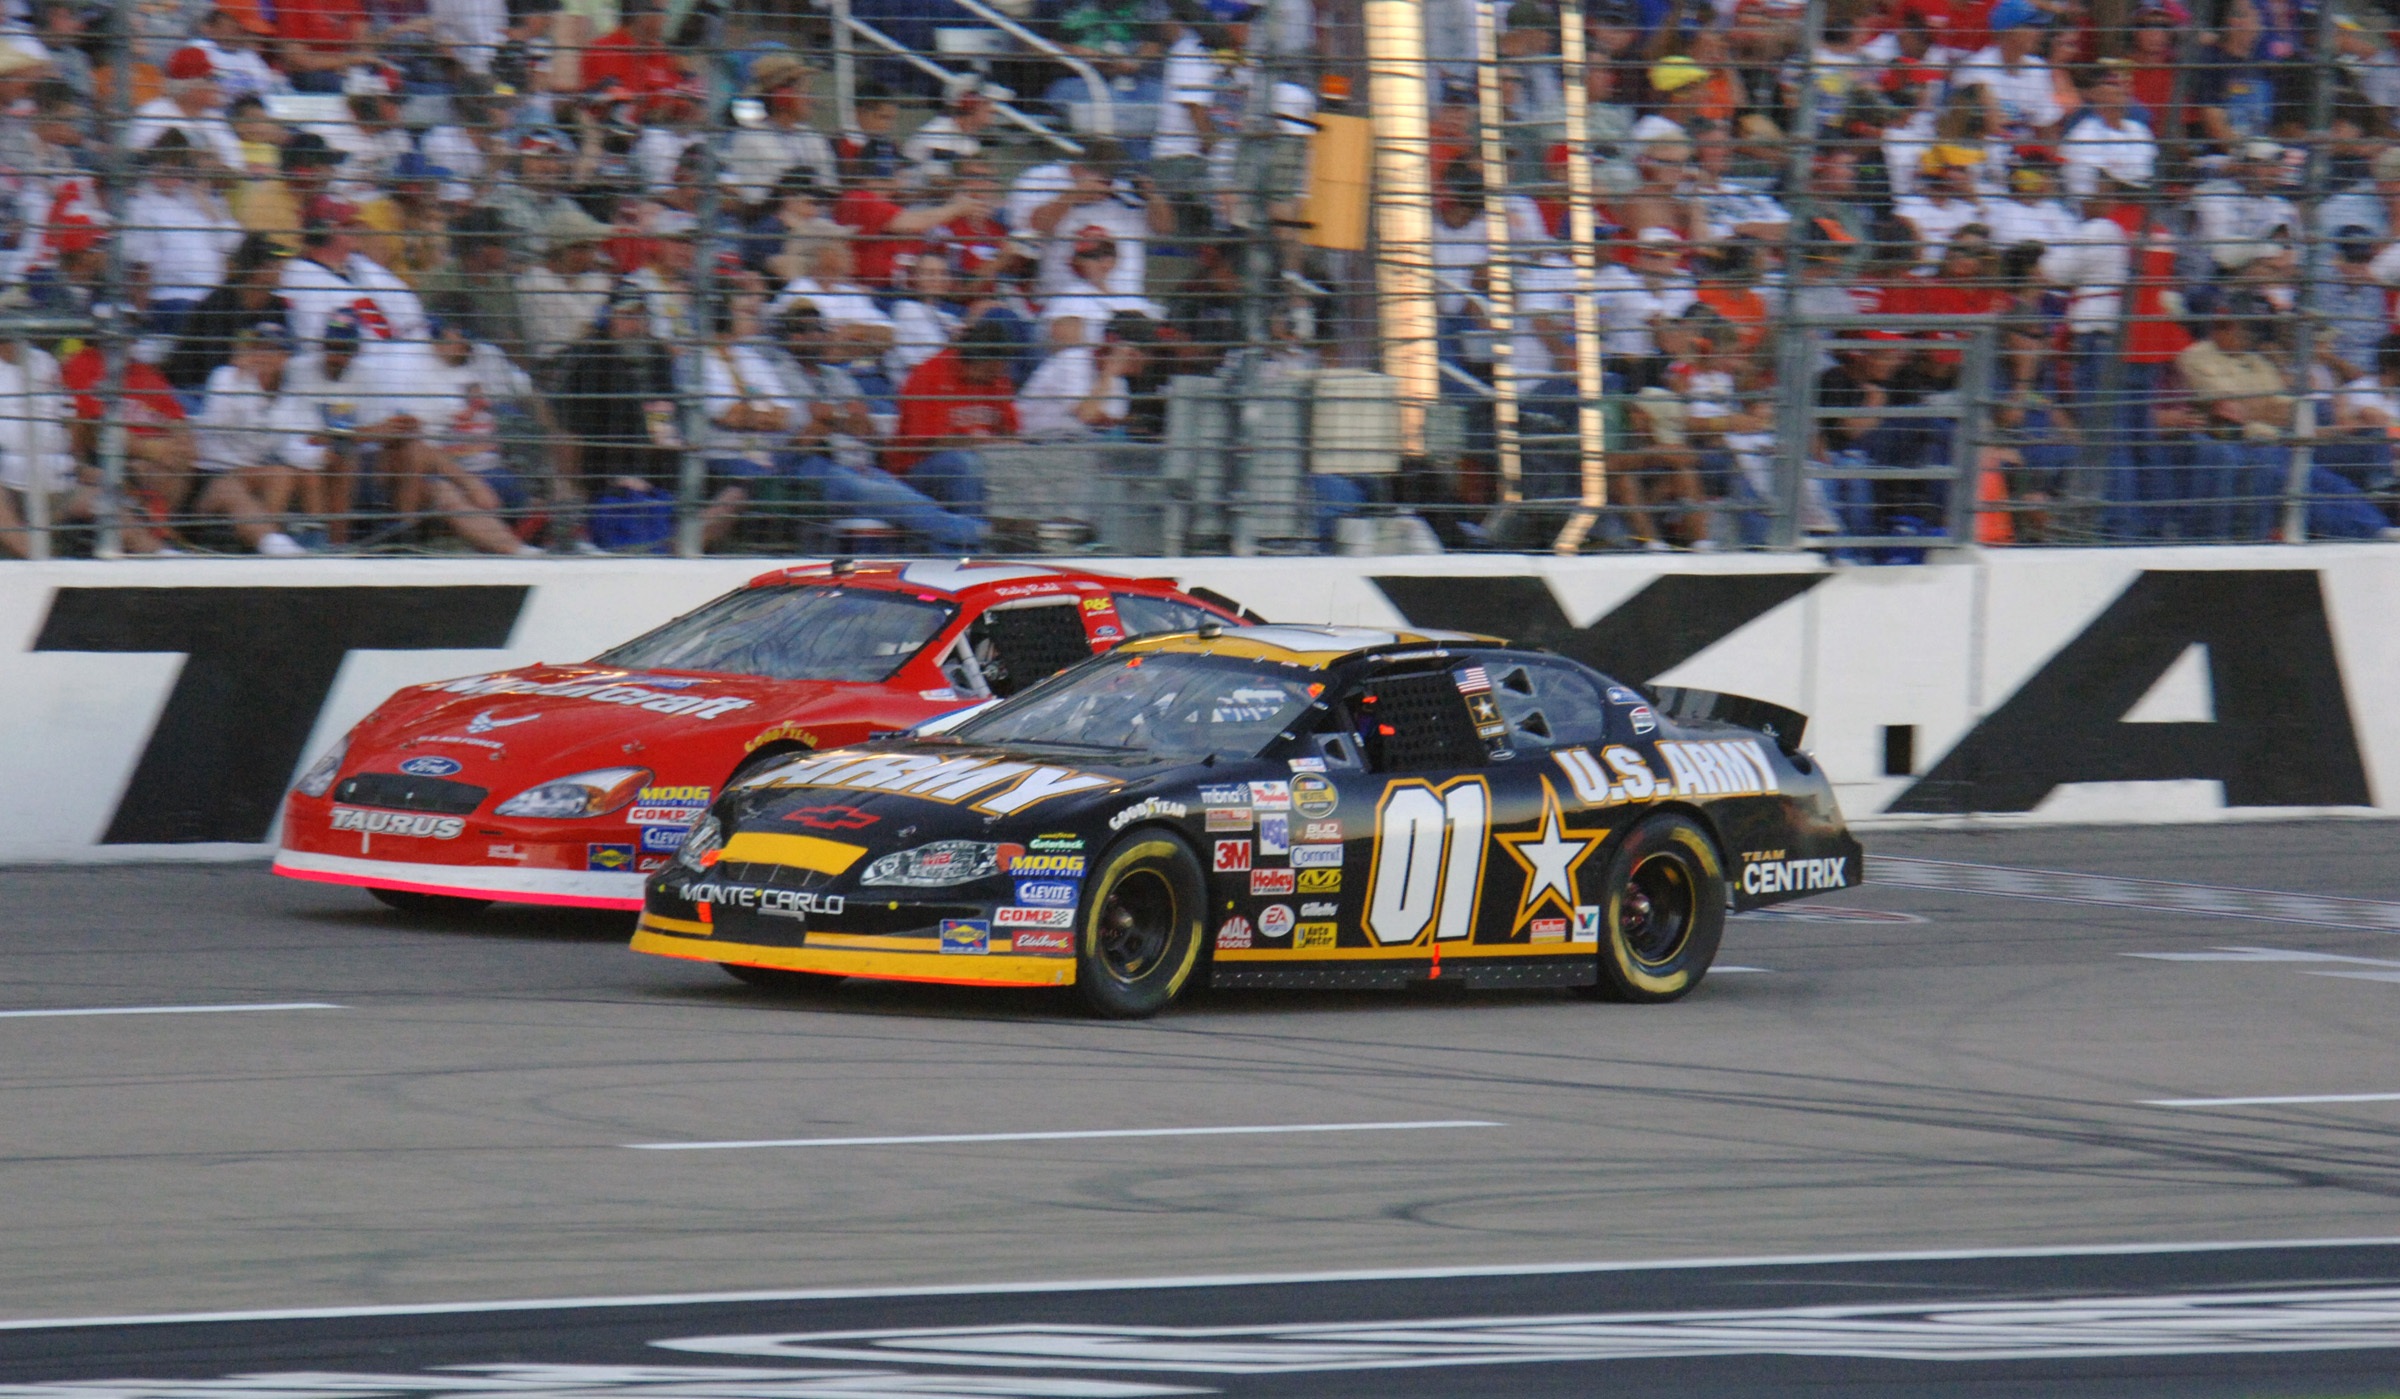
structure, track, sport, car, driving, vehicle, speed, sports car, speedway, race car, race, supercar, team, sports, racing, race track, fast, motorsports, driver, racer, motorsport, nascar, touring car, auto racing, motor sports, automobile make, luxury vehicle, sport venue, performance car, stock car racing, rallycross, dirt track racing, touring car racing